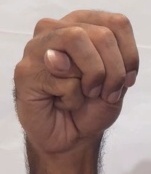
ASL sign: M